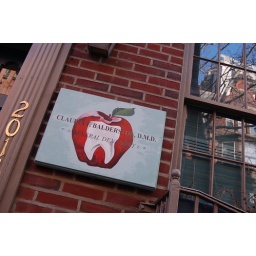
Another weird dentist's office sign in Center City